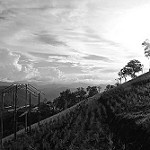
Label: B & W